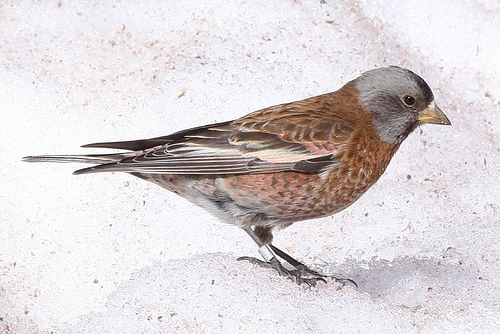
this is a brown and grey bird with a grey head and black feet.
a small bird that hs a grey head, nape and throat, along with a speckled white and brown breast and back, this bird additionally has a light coral abdomen and vent.
a brown bird with a gray head and markings of pink.
this bird is mostly brown with black and white secondaries, tarsus, and a grey head.
a medium sized light-brown bird with a grey superciliary and dark grey wings.
this bird has a grey crown and throat with a brown back, breast, and belly.
small bird with grey crown and throat, breast, belly and abdomen is brown, primaries and secondaries are brown and white.
a small brown bird with a gray head and a yellow beak.
this bird has a grey head with a short beak, and brown feathers with grey accents covering the rest of it's body.
this bird has black feet and tarsus with a black crown and a short pointed bill.
Species: Gray Crowned Rosy Finch